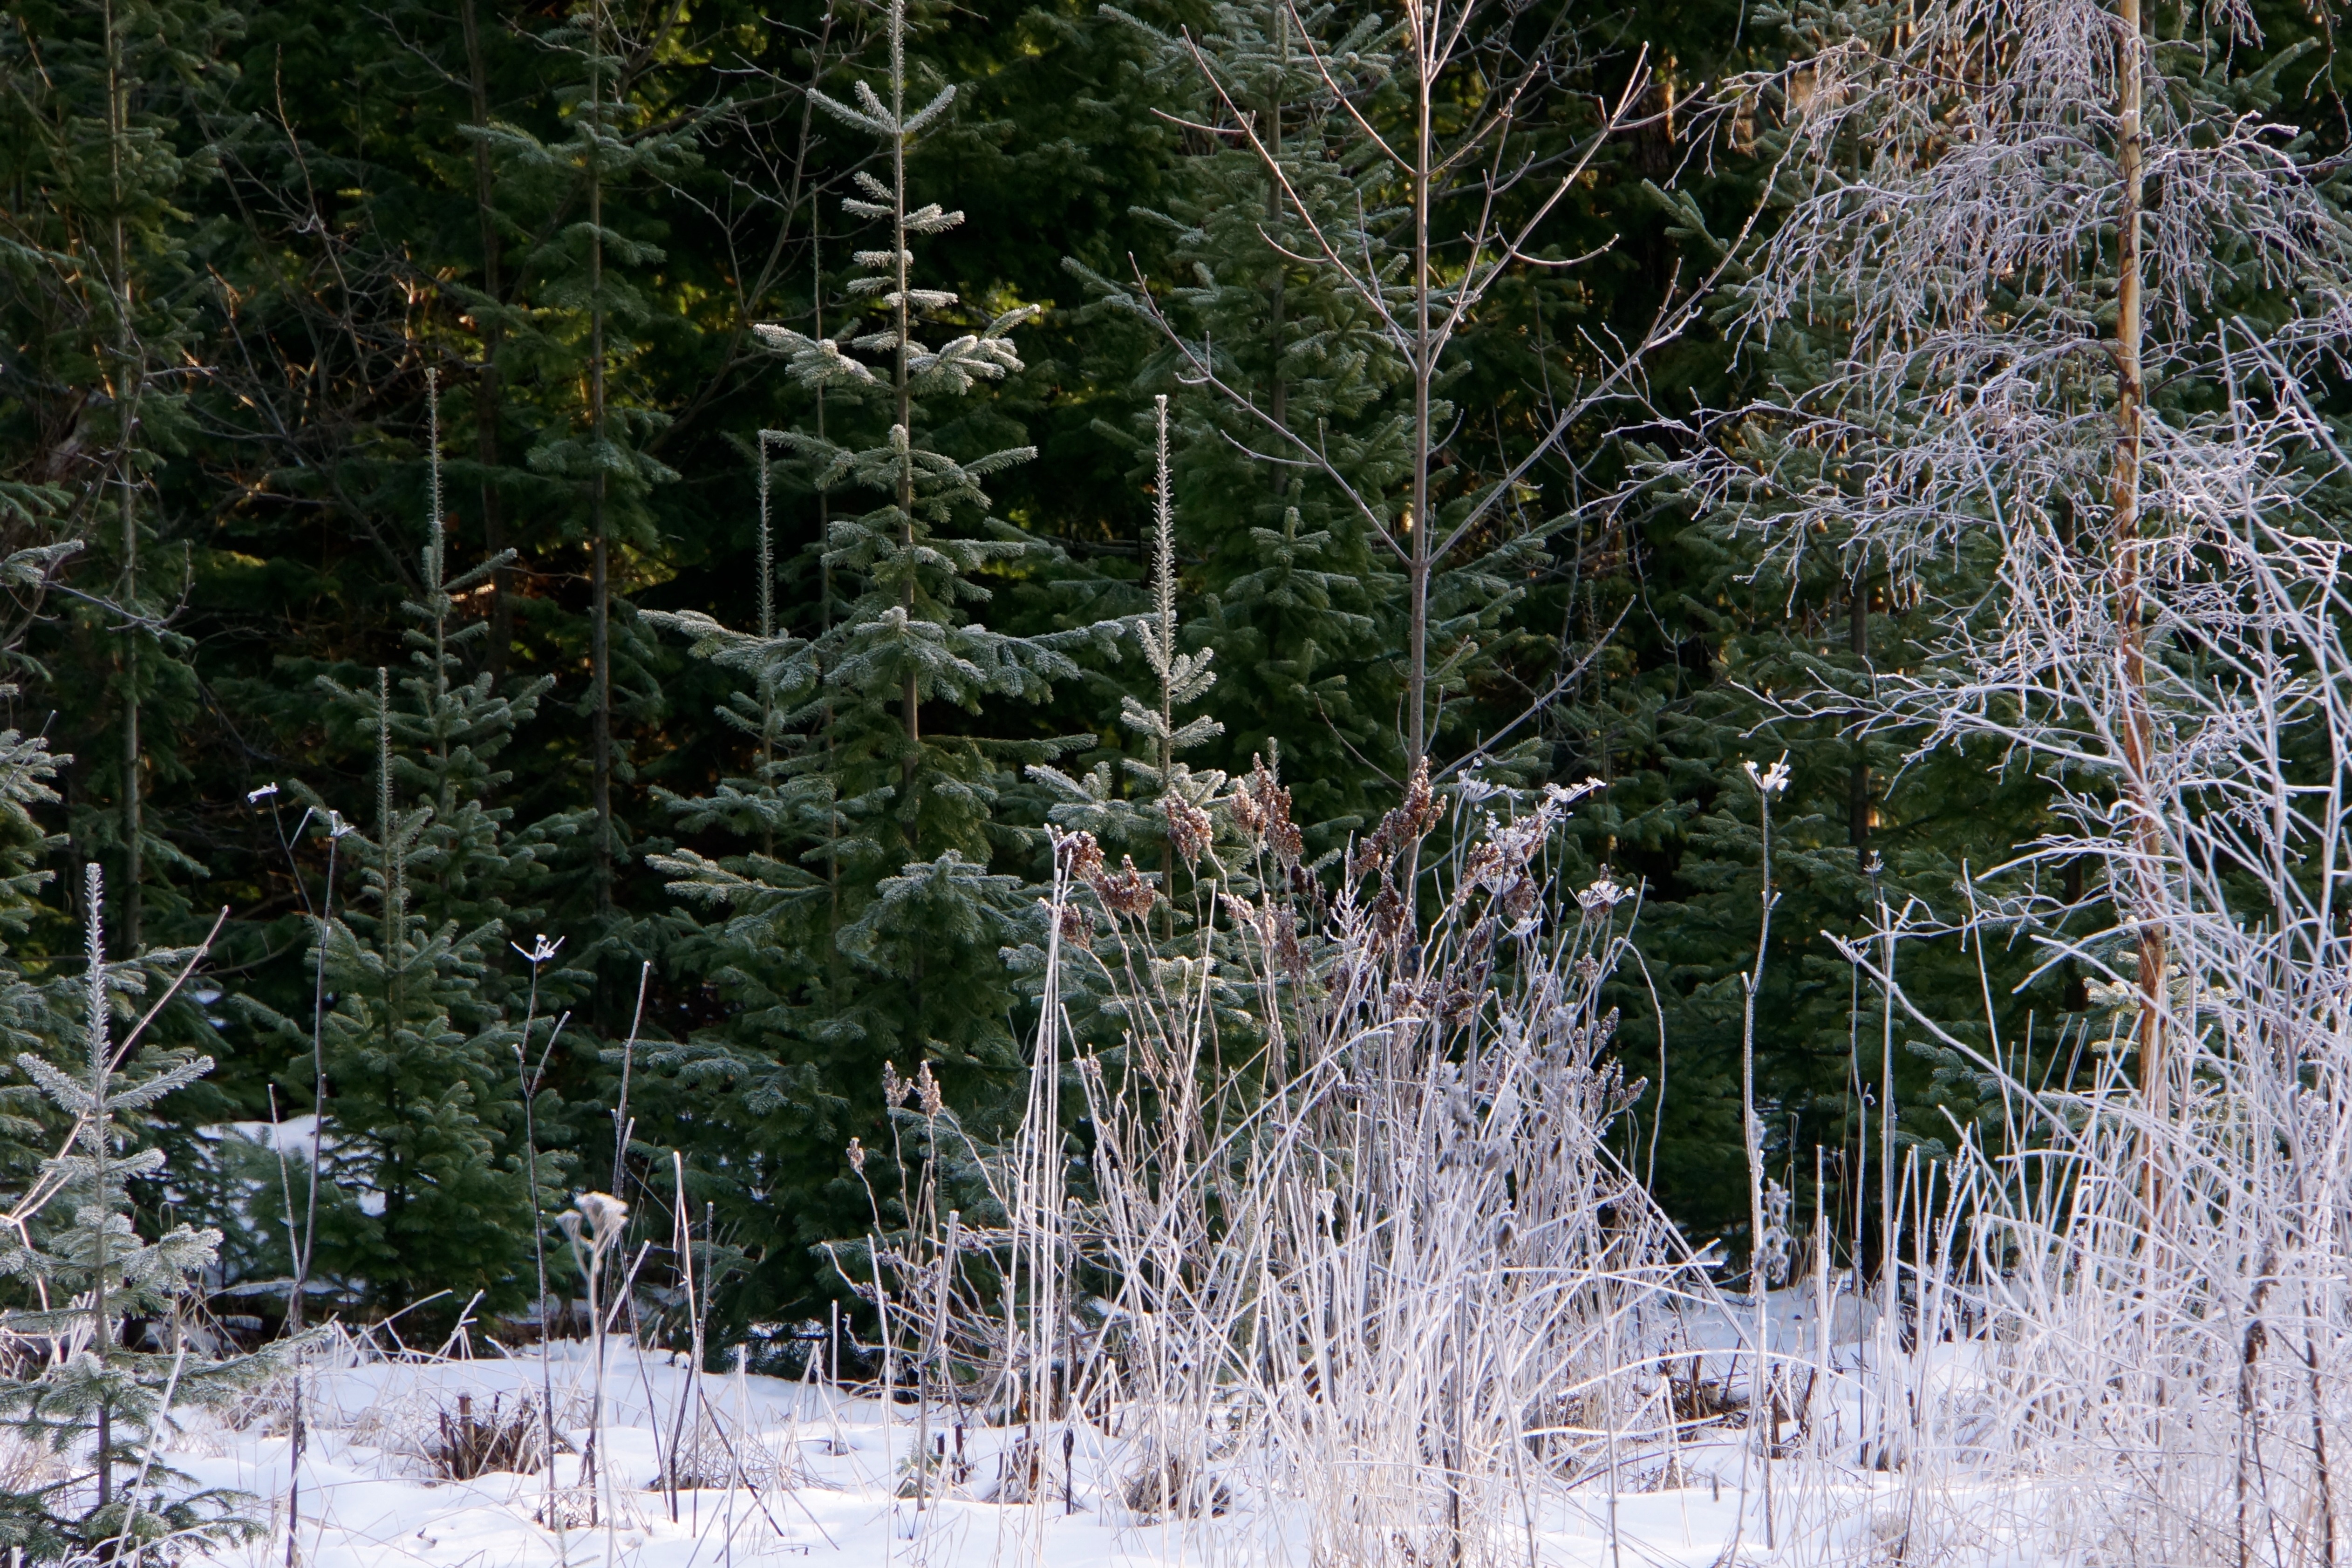
landscape, tree, forest, wilderness, branch, snow, winter, plant, frost, fir, season, spruce, woodland, habitat, ecosystem, finnish, biome, huuretta trees, natural environment, woody plant, temperate coniferous forest, land plant, frosty landscape, frosty branches